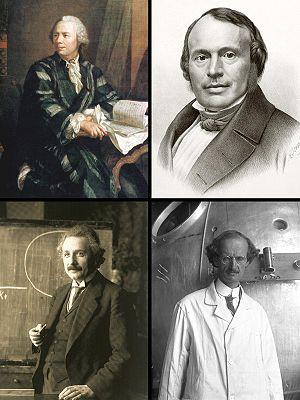
La Suisse, en forme longue la Confédération suisse est un pays d'Europe centrale et, selon certaines définitions, de l'Ouest, formé de 26 cantons, avec Berne pour capitale de facto, parfois appelée « ville fédérale ». La Suisse est bordée par l'Allemagne au nord, l'Autriche et le Liechtenstein à l'est-nord-est, l'Italie au sud et au sud-est et la France à l'ouest. C'est un pays sans côte océanique, mais qui dispose d'un accès direct à la mer par le Rhin. La superficie de la Suisse est de 41 285 km². Elle est géographiquement divisée entre les Alpes, le plateau suisse et le Jura. Les Alpes occupent la majeure partie du territoire. La population de la Suisse dépasse les 8,5 millions d'habitants et elle se concentre principalement sur le plateau, là où se trouvent les plus grandes villes. Parmi elles, Zurich, Genève et Bâle sont les agglomérations les plus importantes du pays en termes économiques et de population, et des villes mondiales où se trouvent le siège d'organisations internationales et des aéroports de dimension internationale.